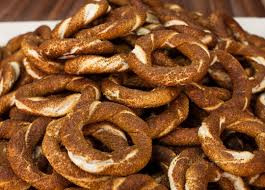
Yemek: simit